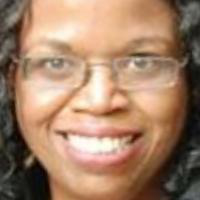
Age group: age 41-55